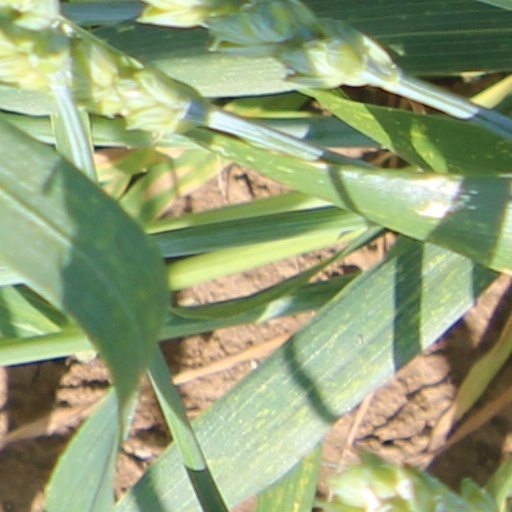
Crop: wheat